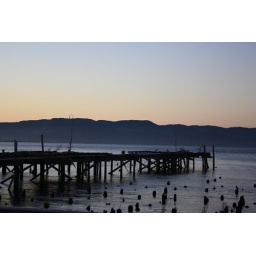
taken in astoria of the astoria bridge and/or the columbia river